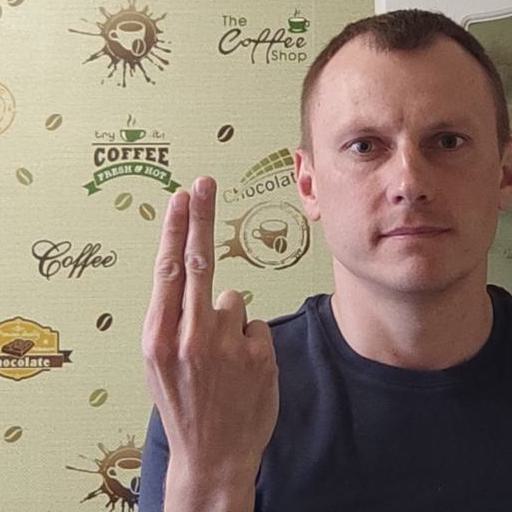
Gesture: two_up_inverted